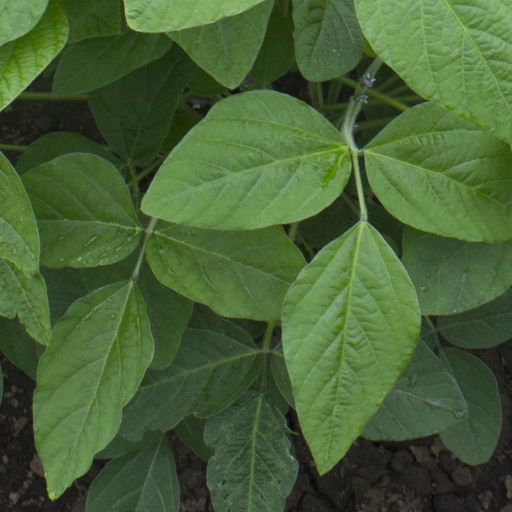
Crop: soybean